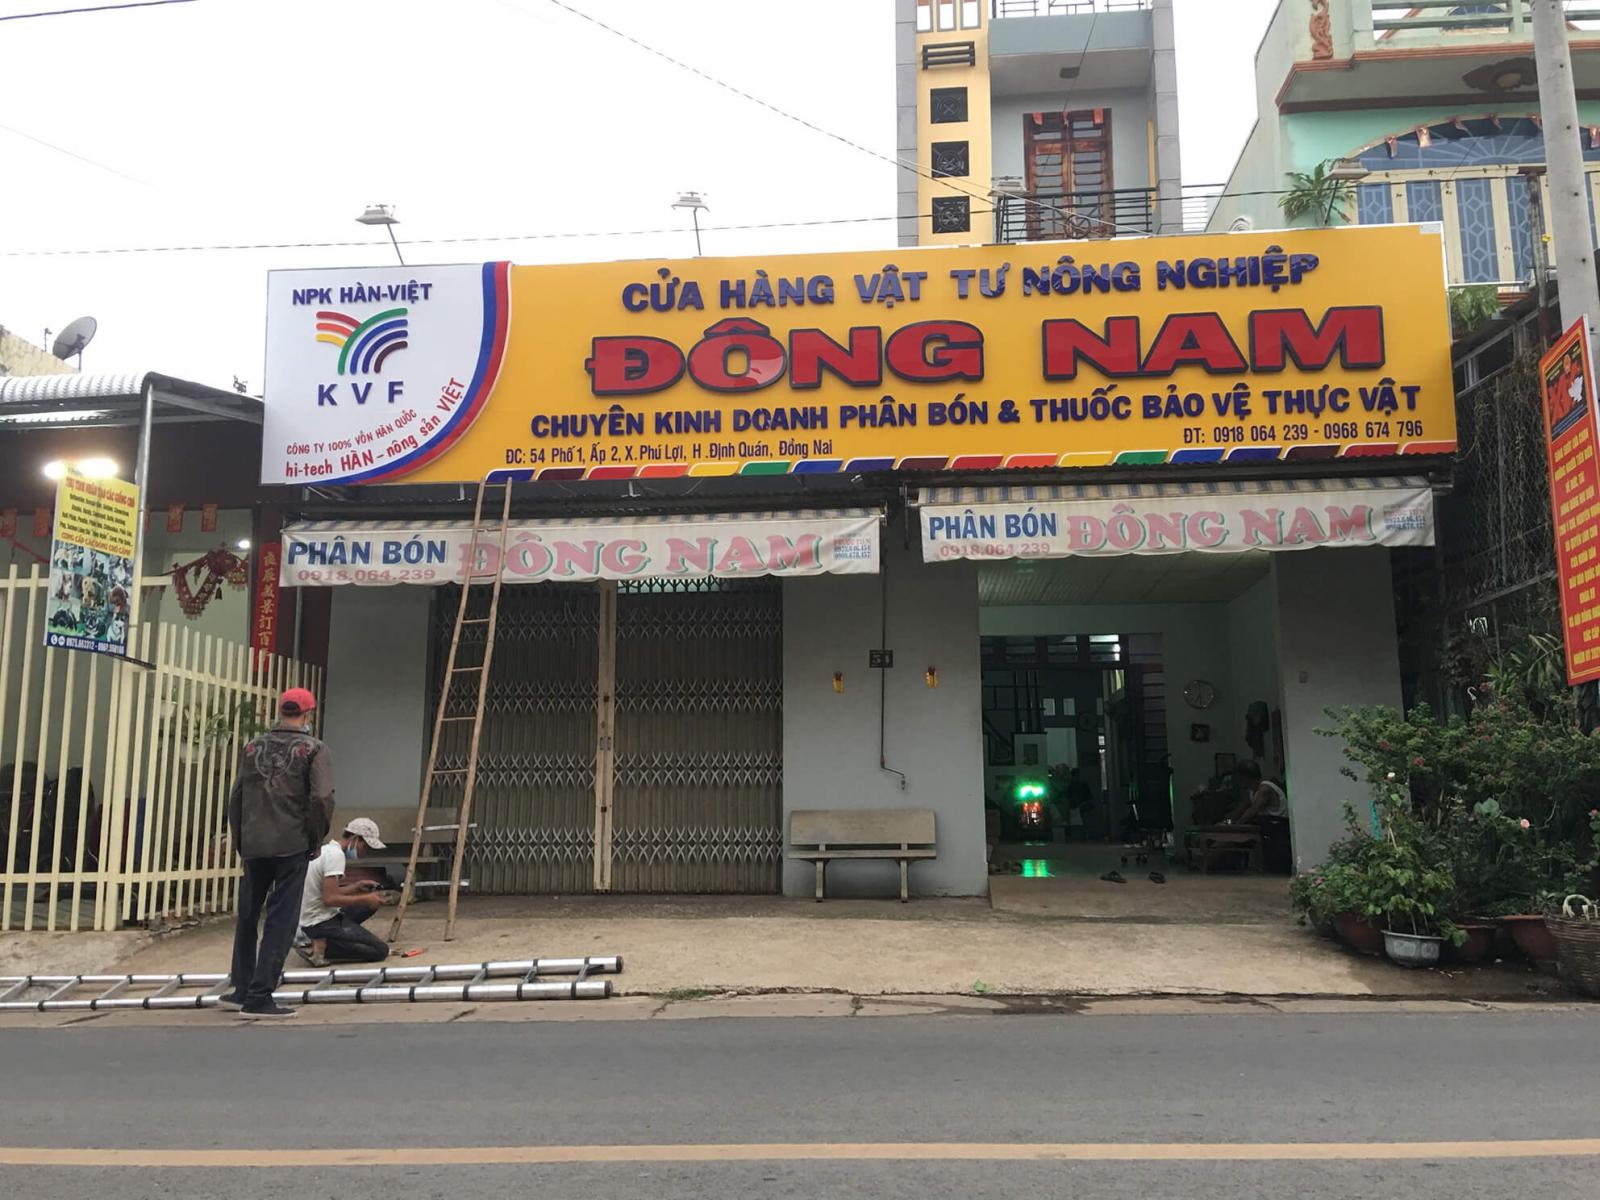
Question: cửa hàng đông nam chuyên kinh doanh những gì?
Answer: cửa hàng chuyên kinh doanh phân bón và thuốc bảo vệ thực vật